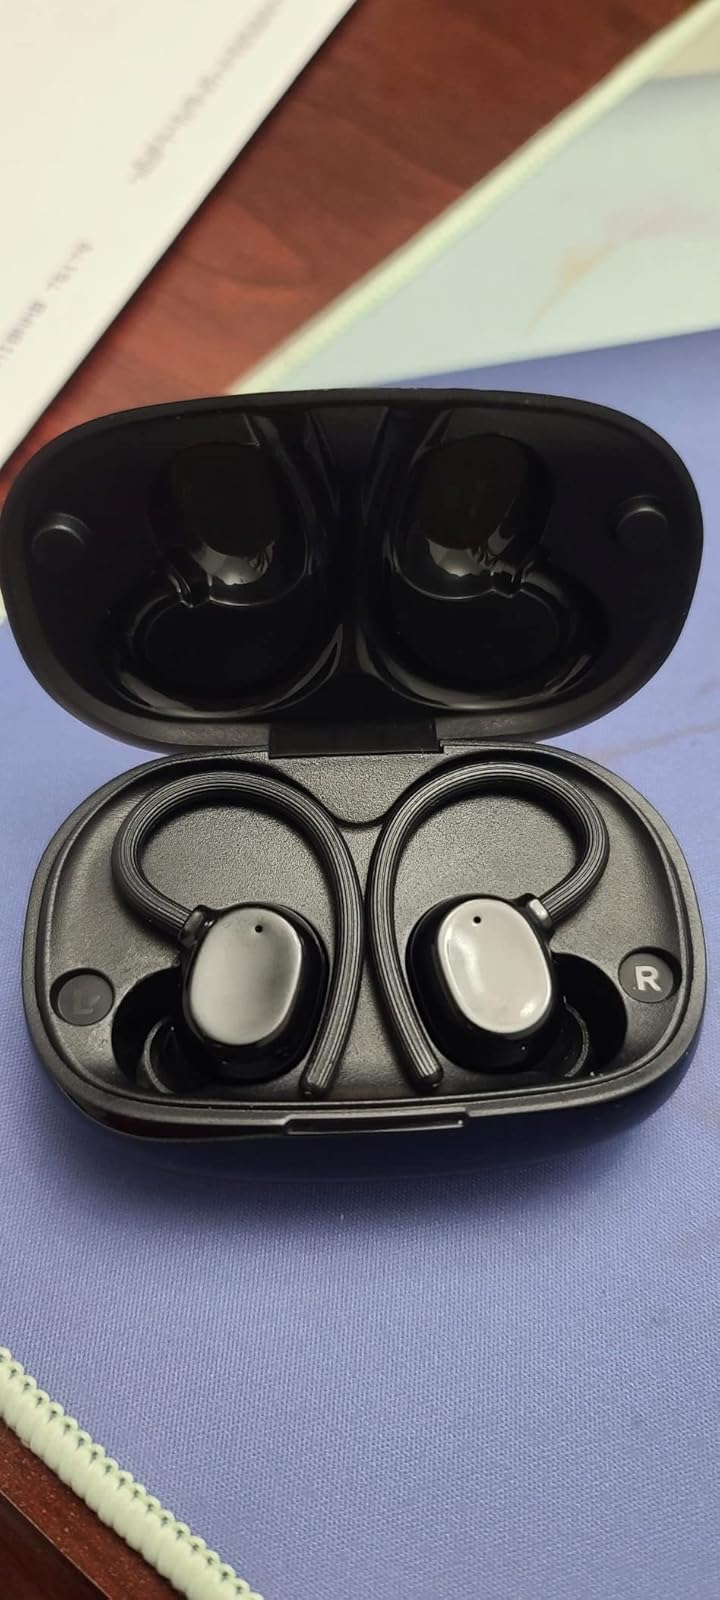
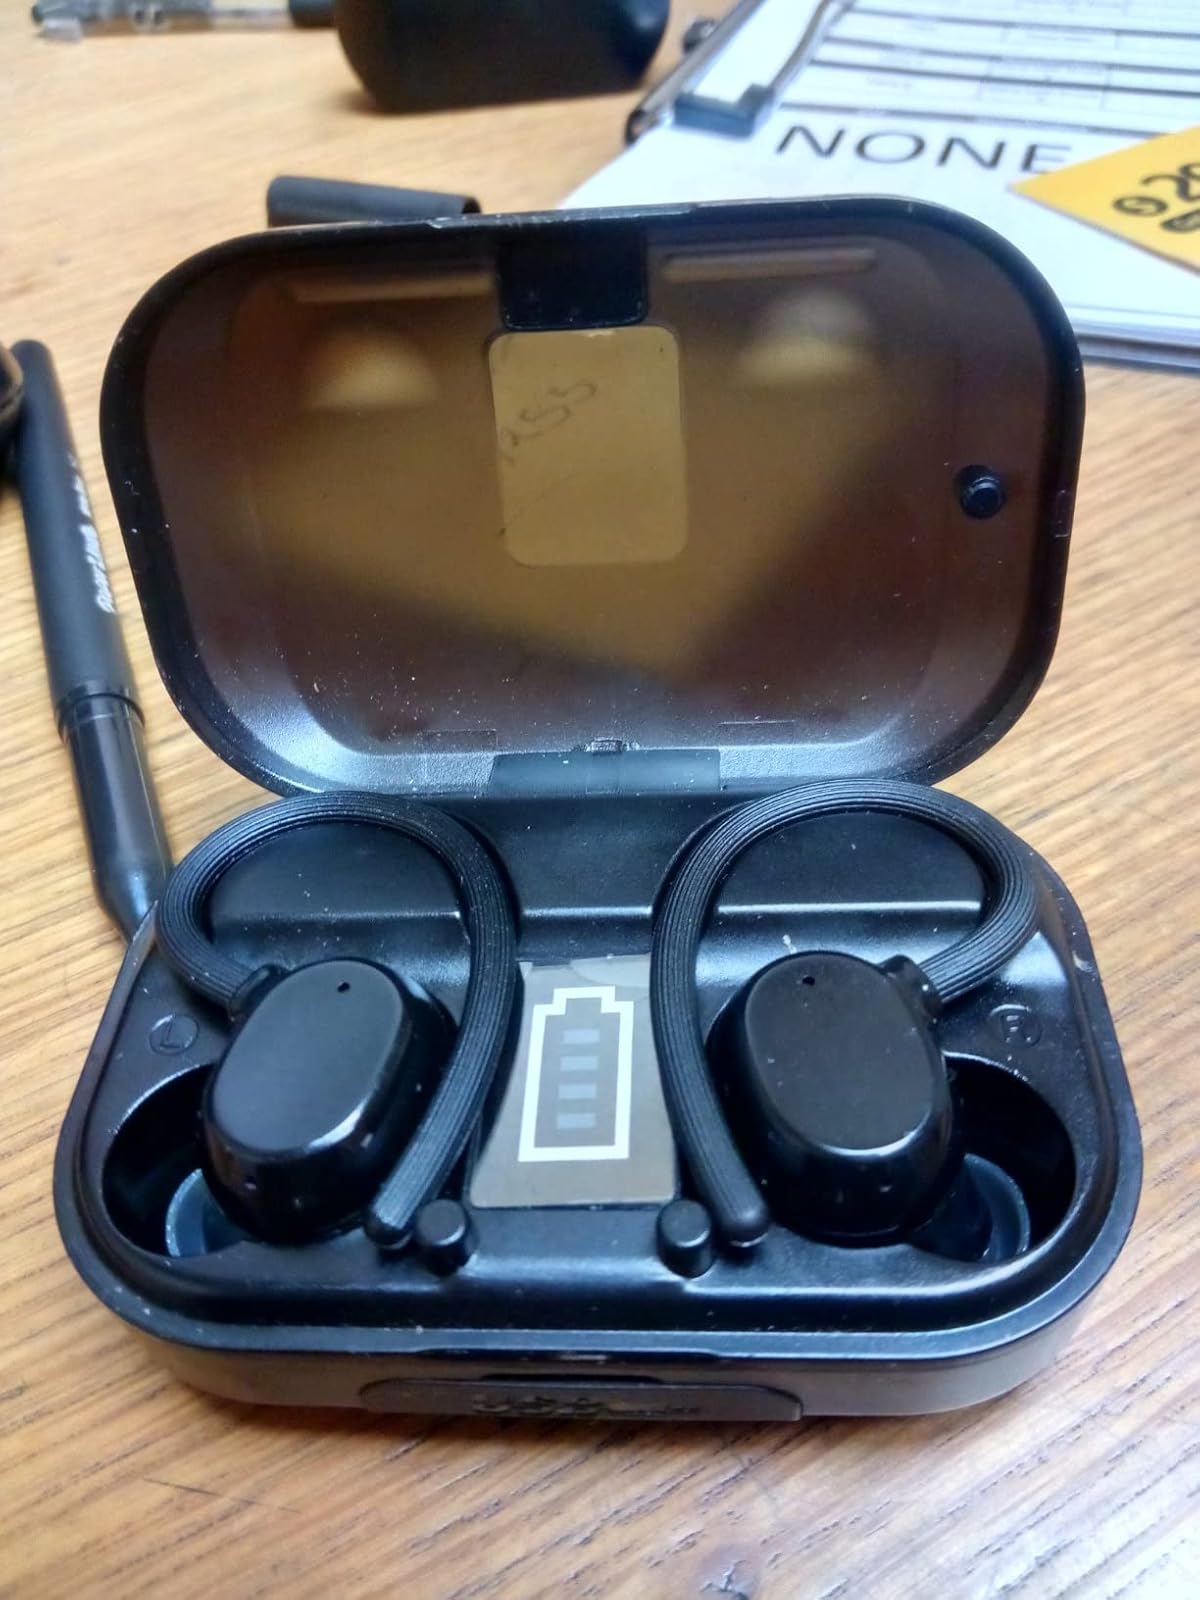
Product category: earbuds
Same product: no